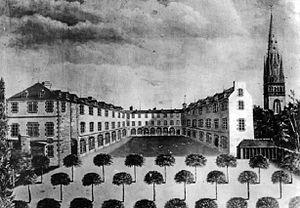
Le petit séminaire de Pont-Croix en 1908
Pont-Croix [pɔ̃kʁwa] est une commune française, située dans le département du Finistère en région Bretagne.